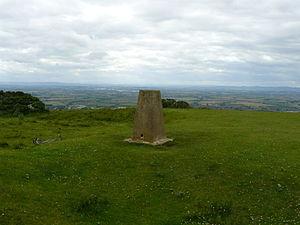
Cleeve Hill, ou Cleeve Common, ou encore Cleeve Cloud, est un sommet du Royaume-Uni culminant à 330 mètres d'altitude dans le comté du Gloucestershire, dont il constitue le point culminant, en Angleterre. C'est également le plus haut sommet des Cotswolds.